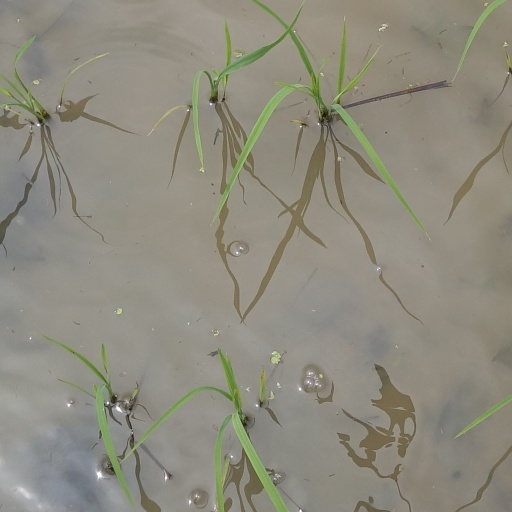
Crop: rice